Chucuito

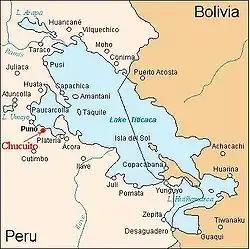

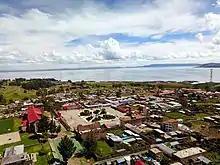
Aerial view of Chucuito and Lake Titicaca.

Chucuito is a village in the Chucuito District, Puno Province, Peru. It is from the city of Puno. It sits at above sea level. The population is 7,913.